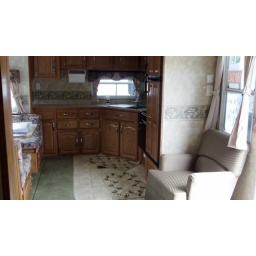
rv trade for new car or truck in putnam, ct